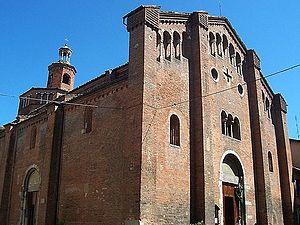
La basilique San Teodoro est une église de Pavie, en Italie du nord. Elle date du XIIᵉ siècle.